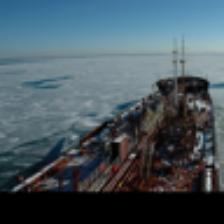
Label: NonHuman